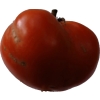
Label: tomato